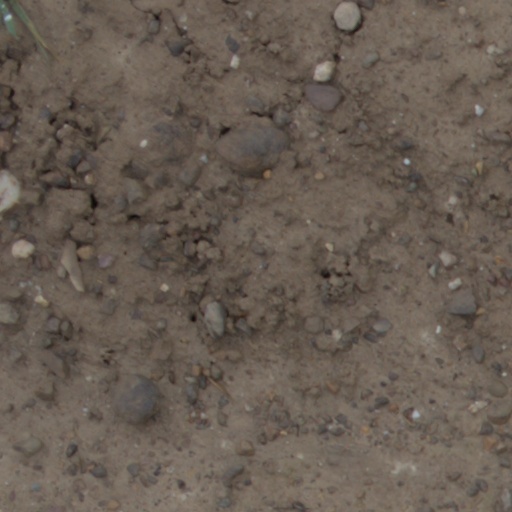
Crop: wheat